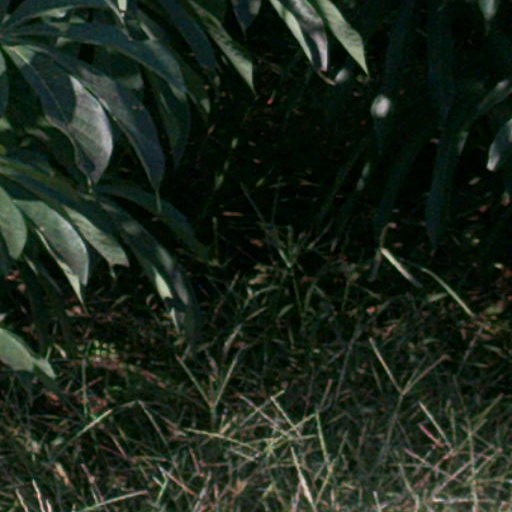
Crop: cassava